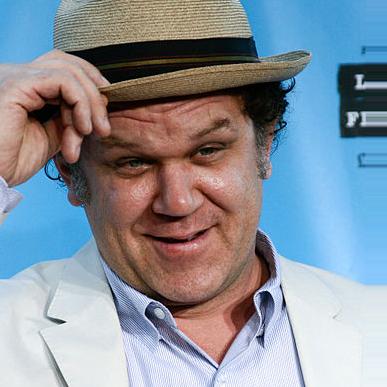
Age: 43